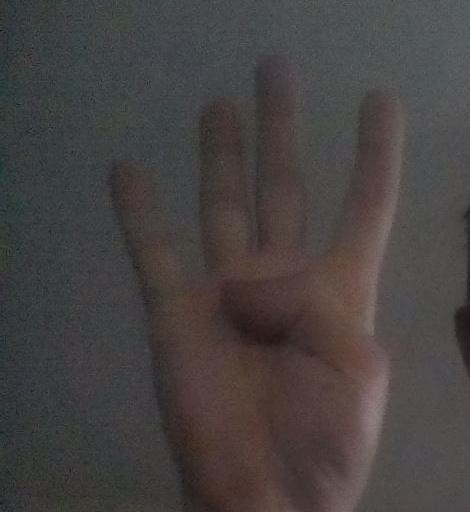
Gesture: four